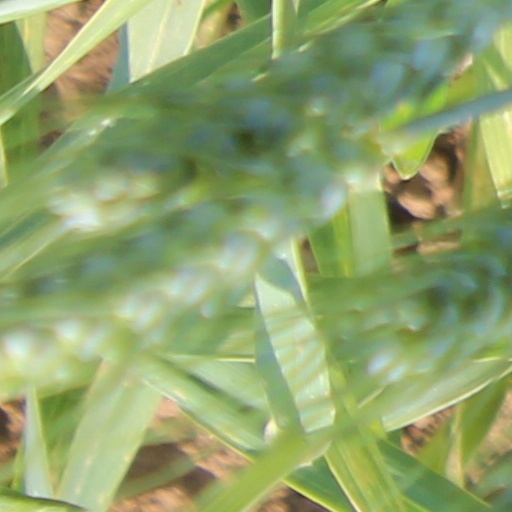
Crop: wheat